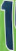
Number: 1